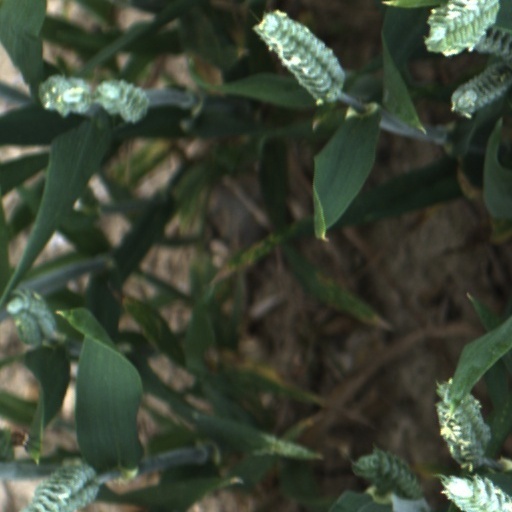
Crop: wheat